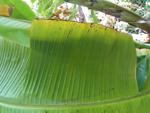
Label: xamthomonas